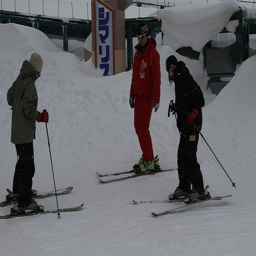
Three persons are skiing on snow clad mountains.
Three skiers gathered in a group  talking.
Three skiers with all of their gear ready to ski.
There are three people standing around on skis
Three snow skiers are standing on a powdery snow.